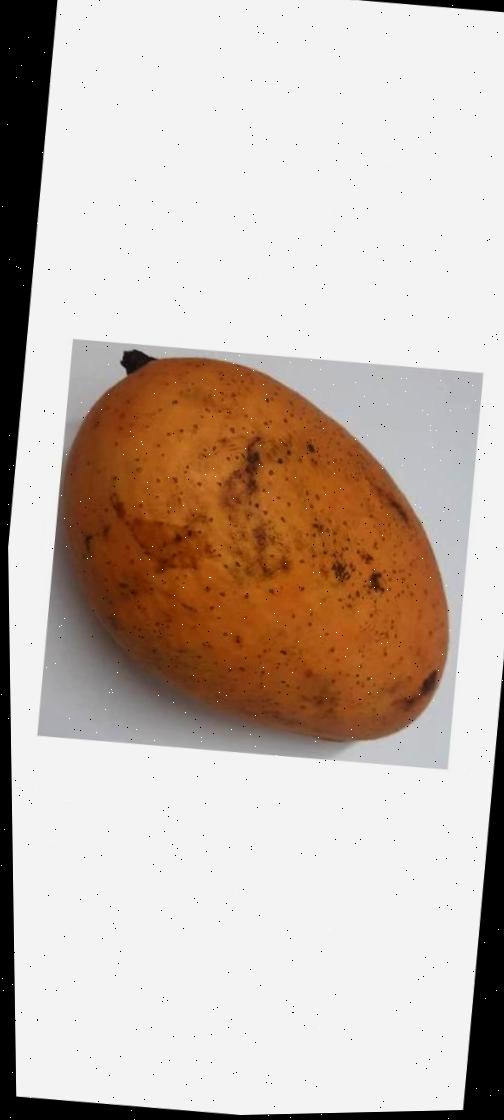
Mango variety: Ashshina Classic